Egremont, Cumbria

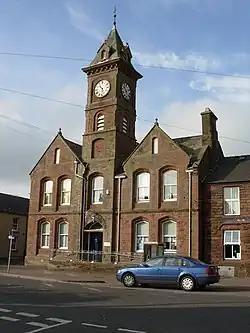
Egremont Town Hall

Over the next 60 years new schools and churches were built. The town's Anglican parish church of St Mary and St Michael was rebuilt in 1881, retaining some fabric from the previous church building which had stood on the site since the 12th century.